Ixkun

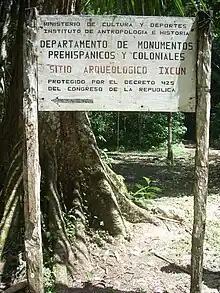
Entrance to the Ixkun archaeological site

Ixkun has been explored since the 19th century, in large part due to the presence at the site of the impressive Stela 1. Modesto Méndez, governor of Petén, visited the ruins in 1852, he may have commissioned Eusebio Lara to draw the monuments. Alfred Maudslay visited Ixkun in 1887, he mapped the ruins and may have been the discoverer of Stelae 2 and 3. He also drew and photographed Stela 1 and made a mould of it. Maudslay's excavation of the summit of Structure 6 on the Main Plaza was one of the earliest formal archaeological investigations in the Maya Lowlands.